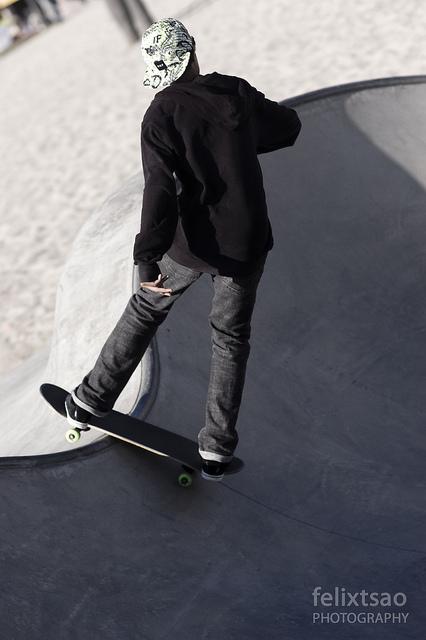
Man performing skateboarding trick on cement in daylight